Climate change in Utah

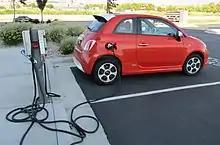
Electric vehicle charging station, Lehi

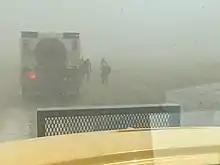
Air pollution, 2020 wildfire

"The combination of more fires and drier conditions may expand deserts and otherwise change parts of Utah’s landscape. Many plants and animals living in arid lands are already near the limits of what they can tolerate. Higher temperatures and a drier climate would generally extend the Great Basin desert to higher elevations and expand its geographic range. In some cases, native vegetation may persist and delay or prevent expansion of the desert. In other cases, fires or livestock grazing may accelerate the conversion of grassland to desert in response to the changing climate. For similar reasons, some forests may change to desert or grassland".